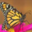
Label: butterfly